Anti-tank mine

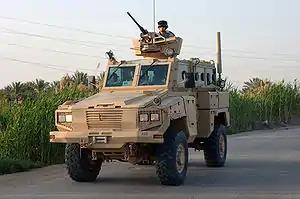
RG-31 Mine Protected Armored Personnel Carrier (MP APC) in service with the US Army in Iraq in 2006

It was because of this threat that some of the first successful mine protected vehicles were developed by South African military and police forces. Chief amongst these were the Buffel and Casspir armoured personnel carriers and Ratel armoured fighting vehicle. They employed V-shaped hulls that deflected the blast force away from occupants. In most cases occupants survived anti-tank mine detonations with only minor injuries. The vehicles themselves could often be repaired by replacing the wheels or some drive train components that were designed to be modular and replaceable for exactly this reason.